Japan Racing Association

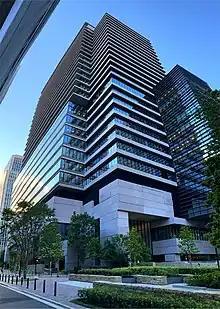
Hibiya Fort Tower, the location of the JRA Headquarter

The Japan Racing Association is a public company established in Japan under a law to operate Chūō Keiba (中央競馬 Central horse racing) and to manage racecourses, betting facilities, and horse-training facilities in the country.